Best Friend of Charleston

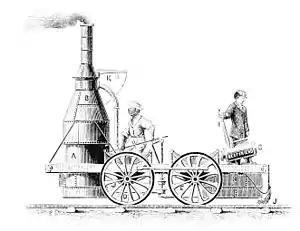
line drawing of the "Best Friend of Charleston"

The Best Friend of Charleston was a steam-powered railroad locomotive widely considered the first locomotive to be built entirely within the United States for revenue service. It was also the first locomotive to suffer a boiler explosion in the United States.